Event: Nepal Earthquake
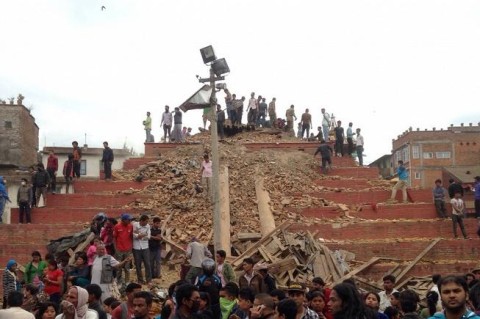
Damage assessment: damage